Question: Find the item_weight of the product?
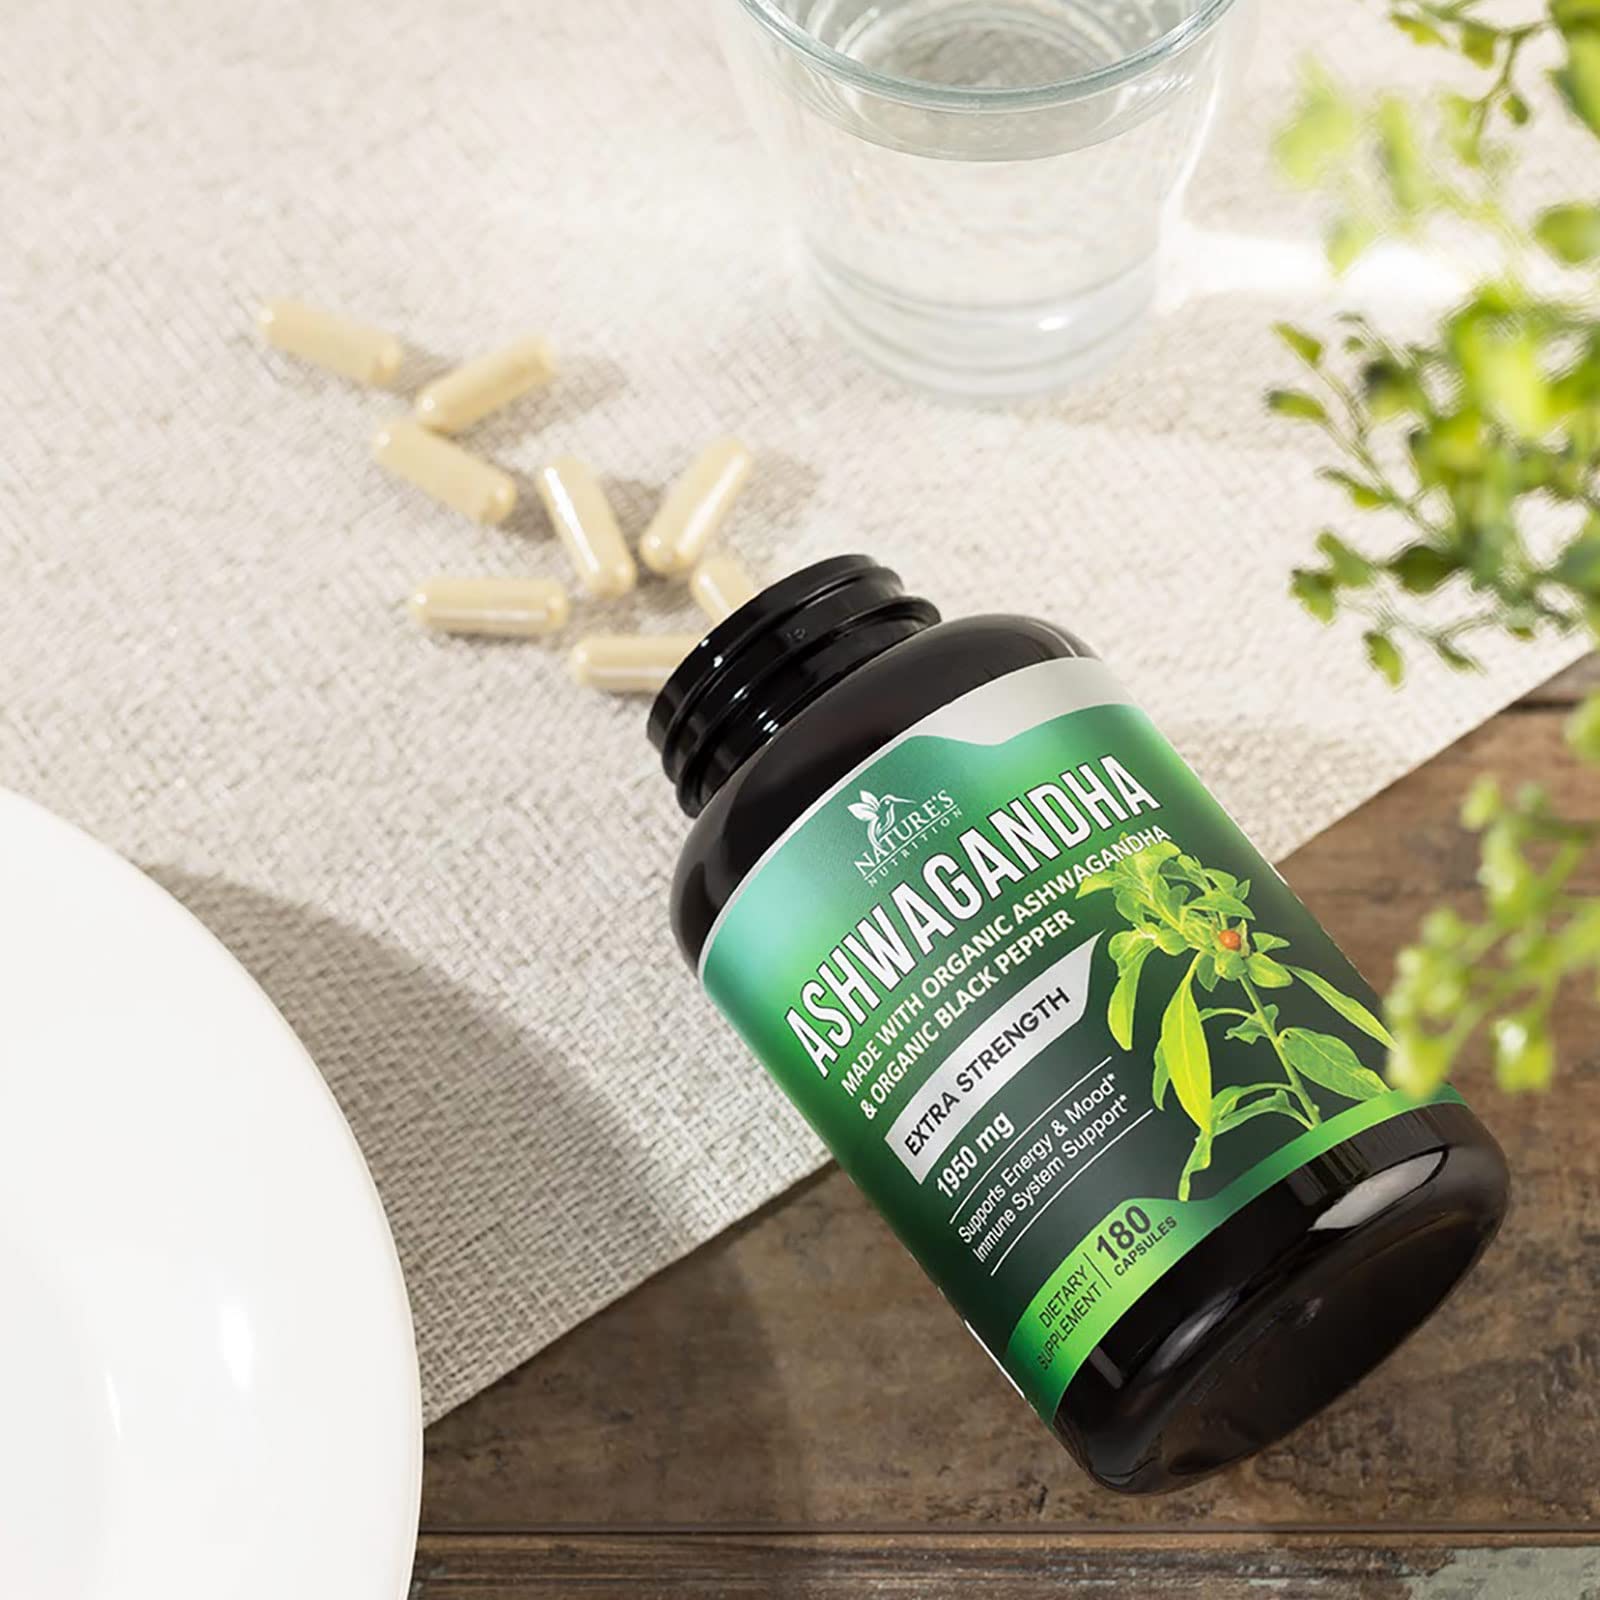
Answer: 1950.0 milligram